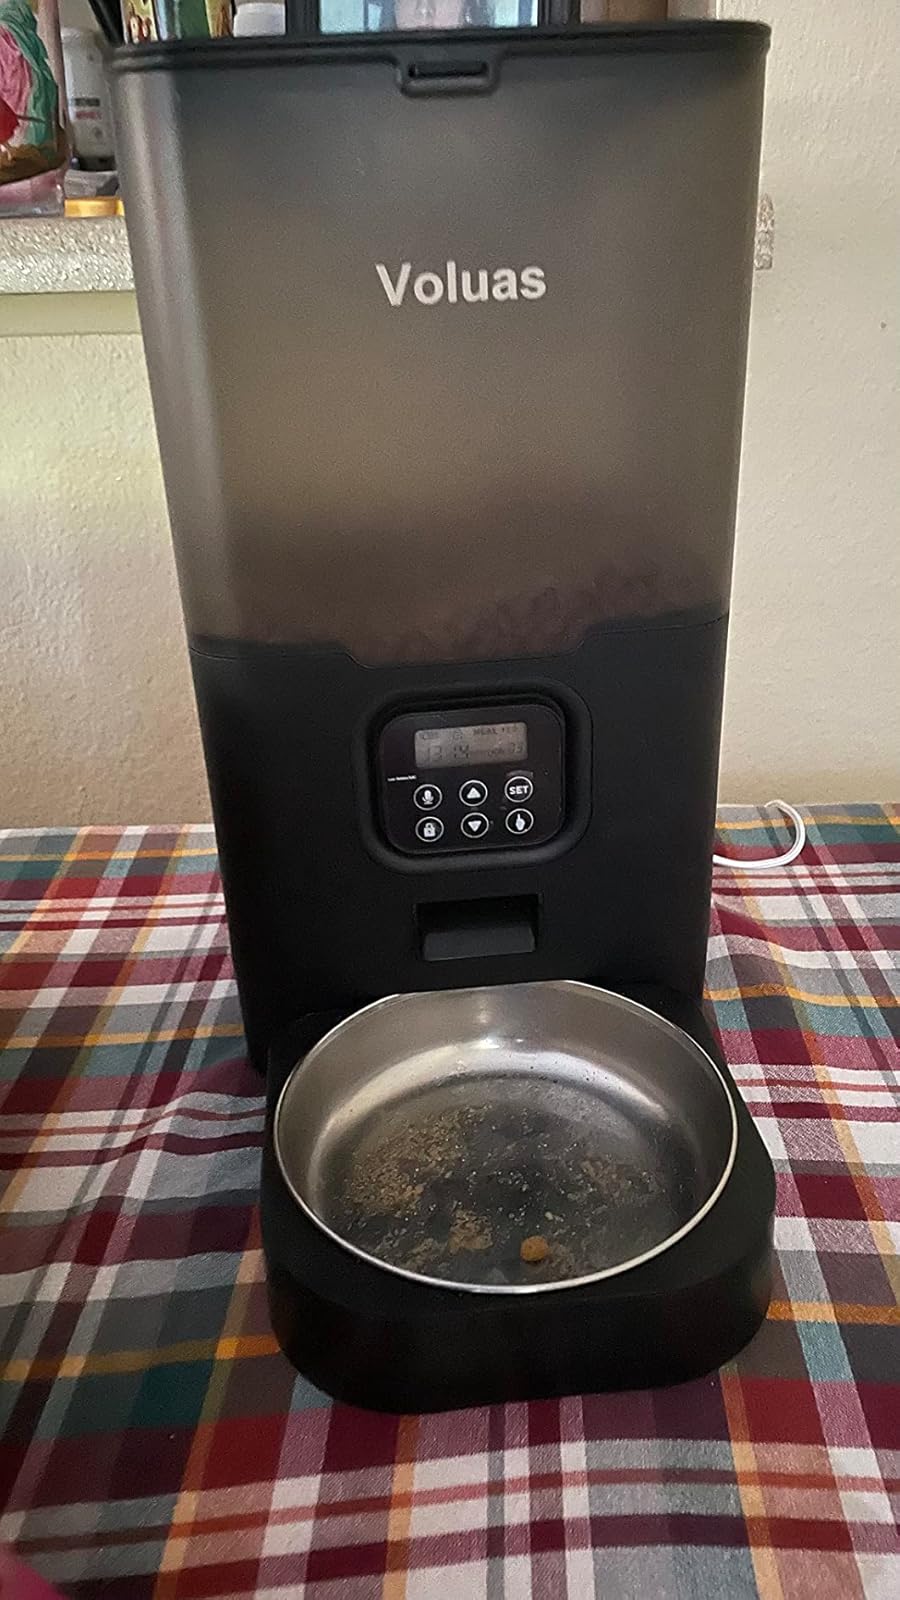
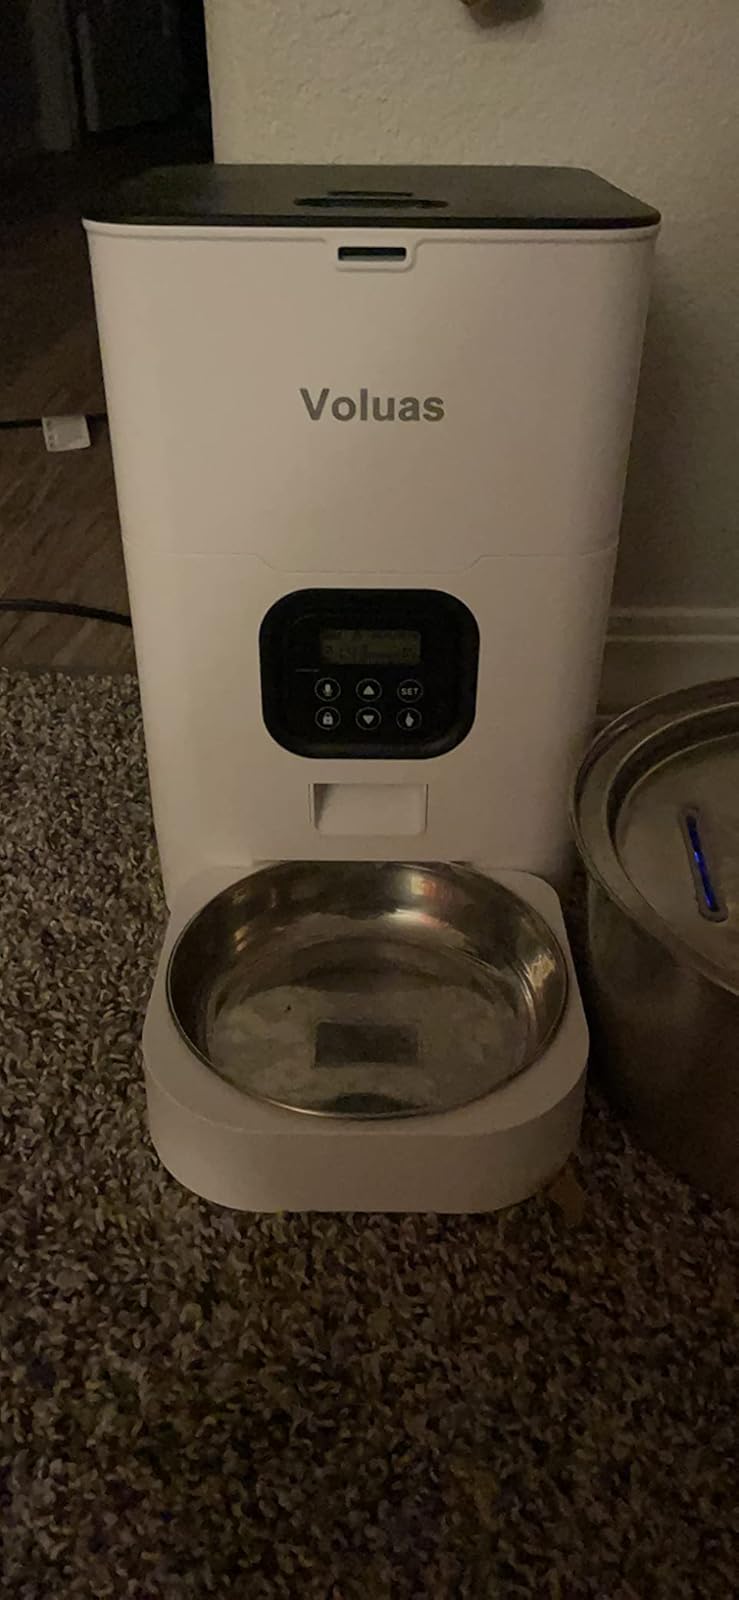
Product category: items_feeder
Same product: no